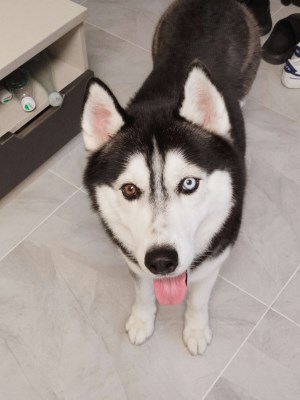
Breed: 1160-n000003-Siberian_husky